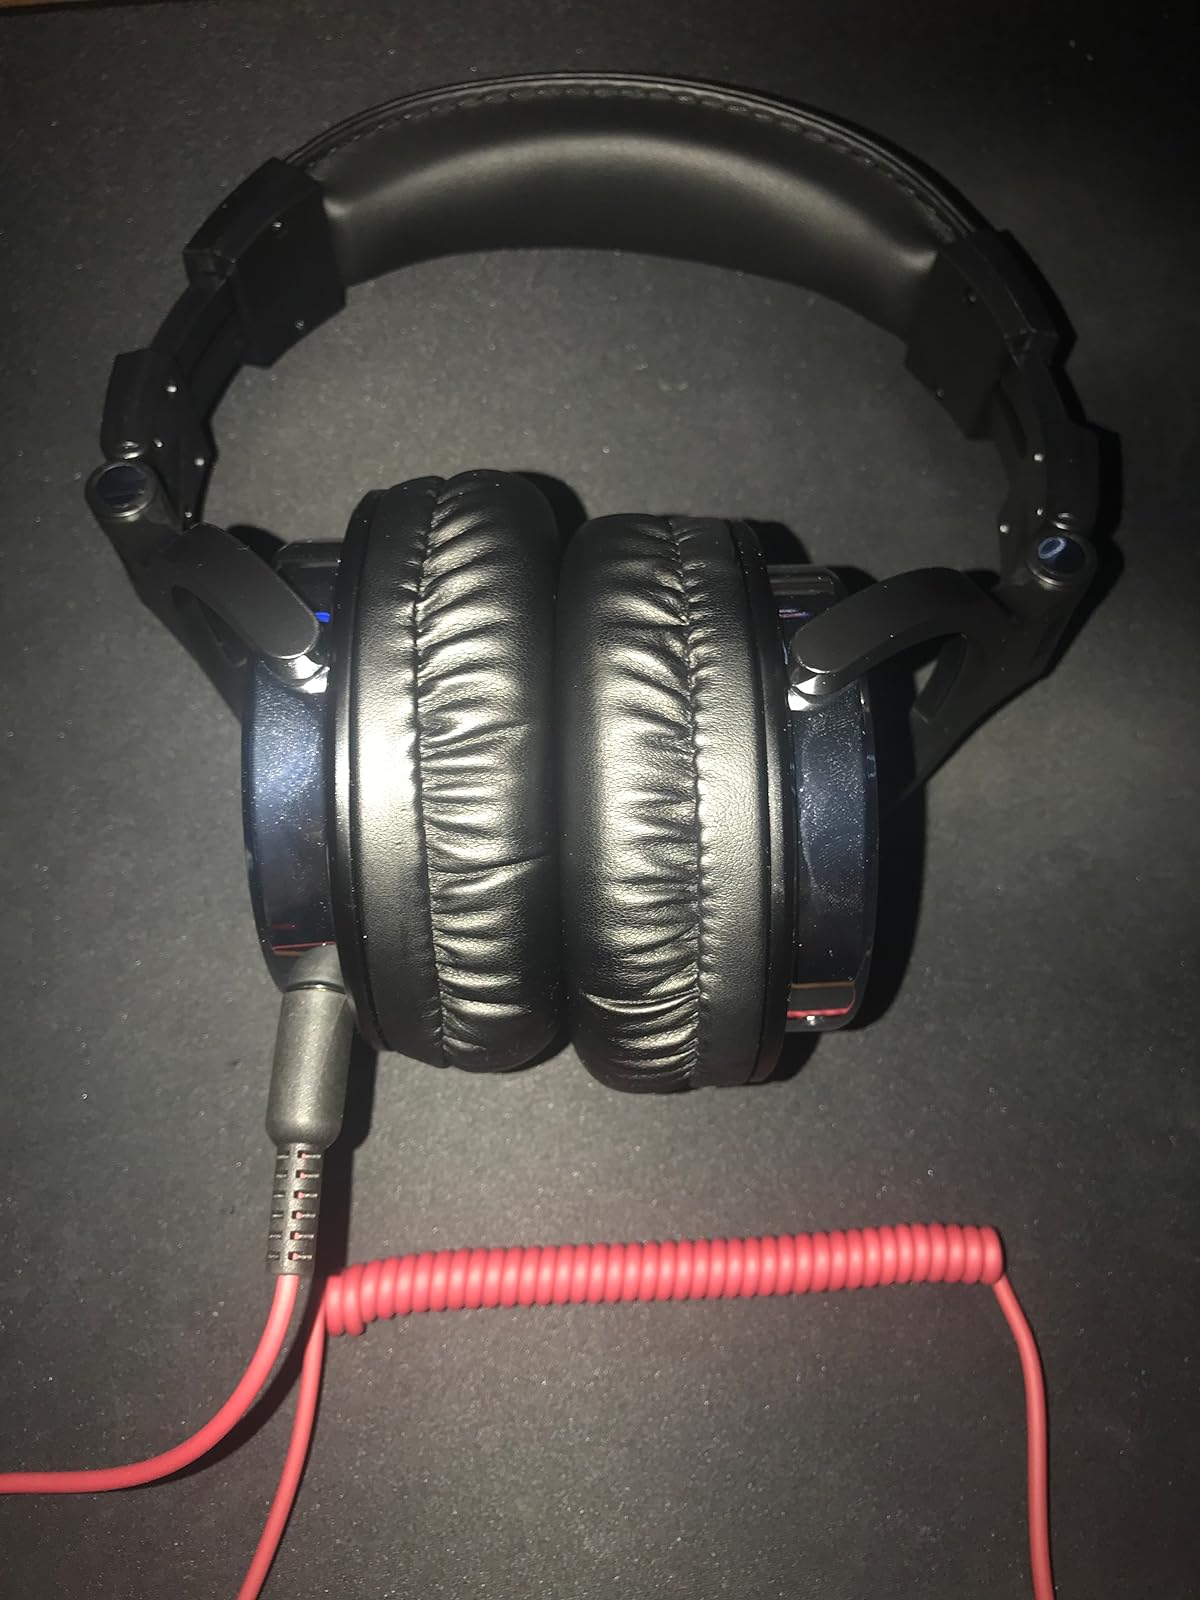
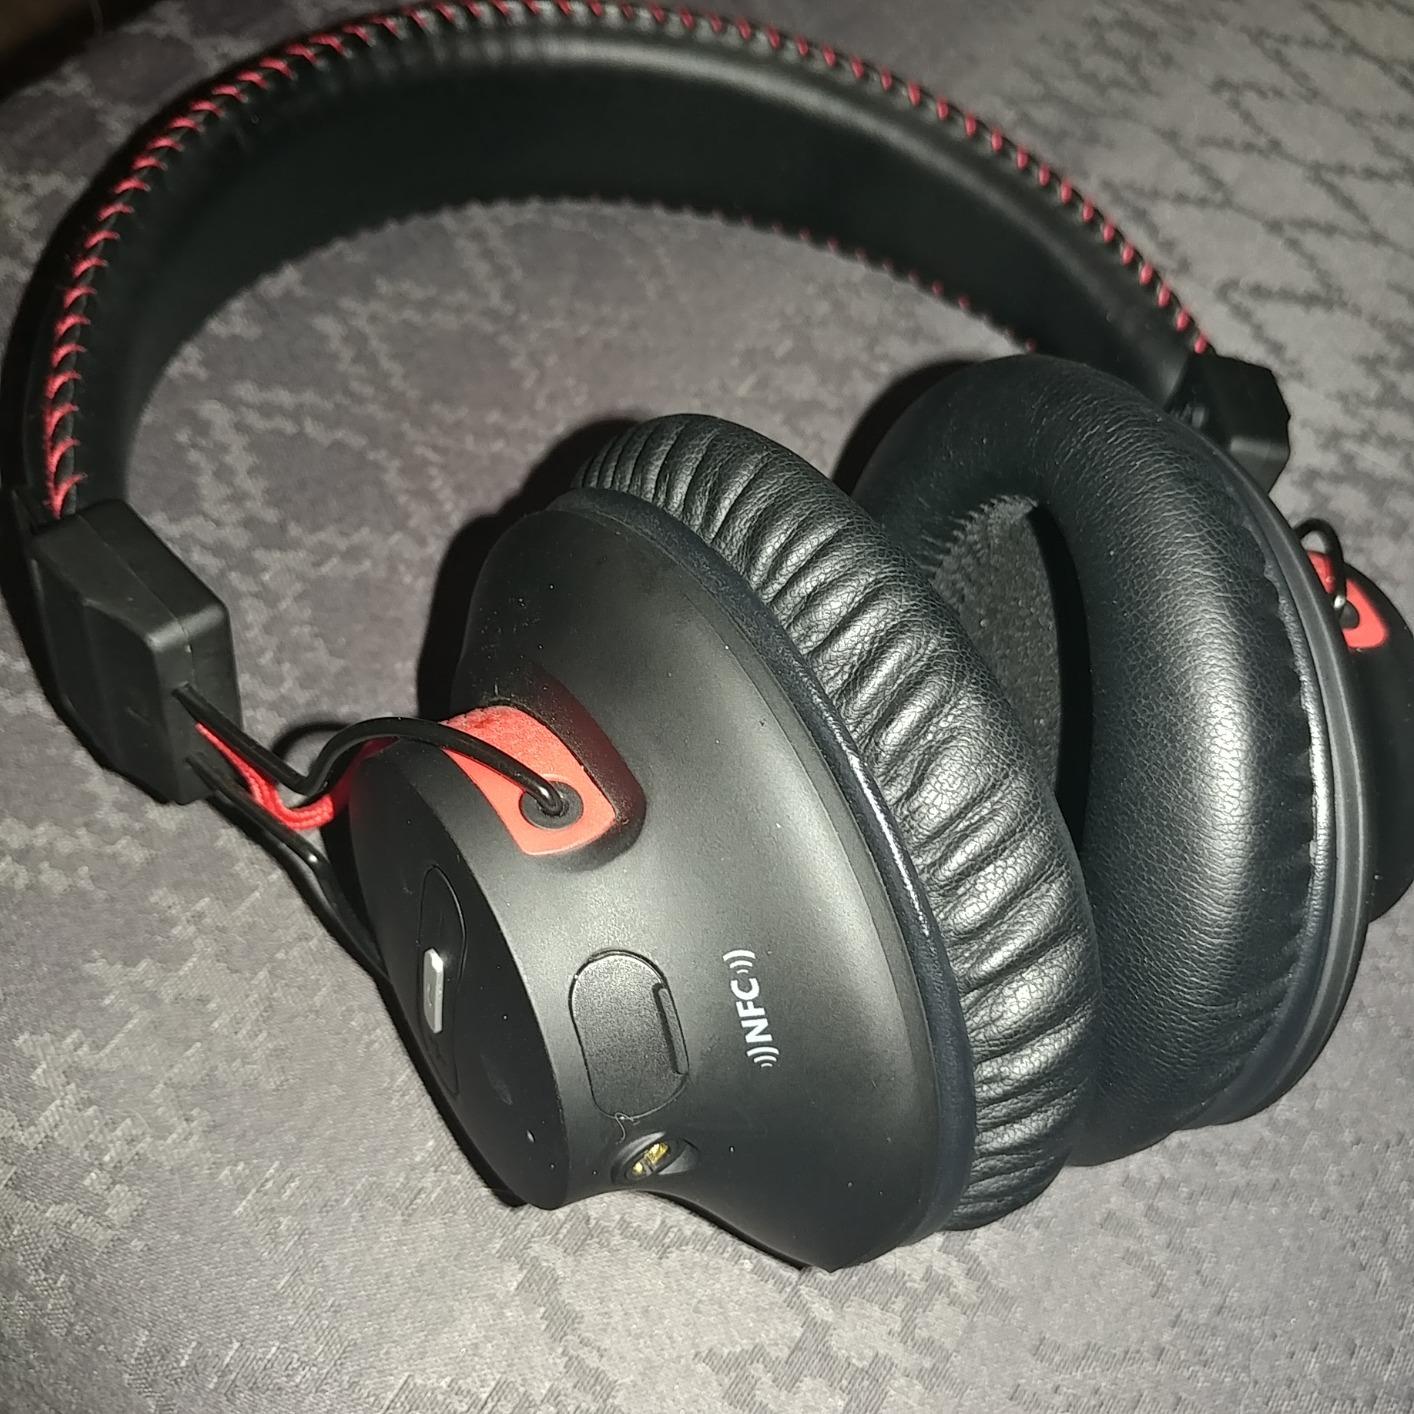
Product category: headphones
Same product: no